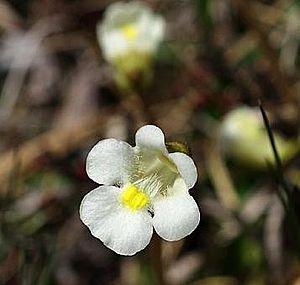
grassette des Alpes